Question: Please indicate a possible affordance area of the person that can be used for sitting on the bicycle
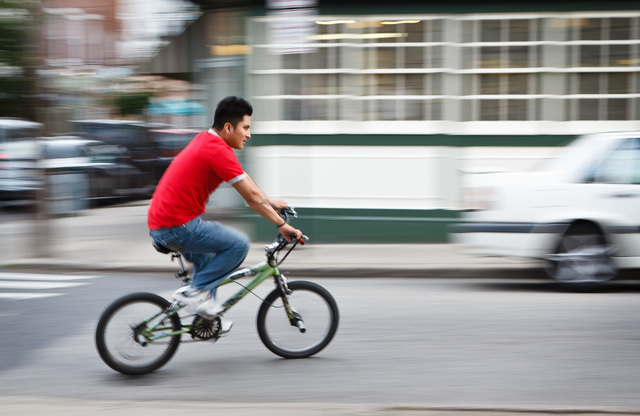
Answer: [147.5, 227.5, 204.5, 257.5]